Racial segregation in the United Kingdom

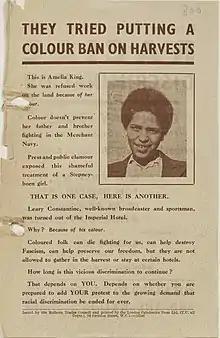
Rear face of a Holborn Trades Council leaflet promoting a 1943 anti-discrimination meeting, and citing the cases of Amelia King and Learie Constantine (transcription)

In the United Kingdom, racial segregation occurred in pubs, workplaces, shops and other commercial premises, which operated a colour bar where non-white customers were banned from using certain rooms and facilities. Segregation also operated in the 20th century in certain professions, in housing and at Buckingham Palace. There were no British laws requiring racial segregation, but until 1965, there were no laws prohibiting racial segregation either.